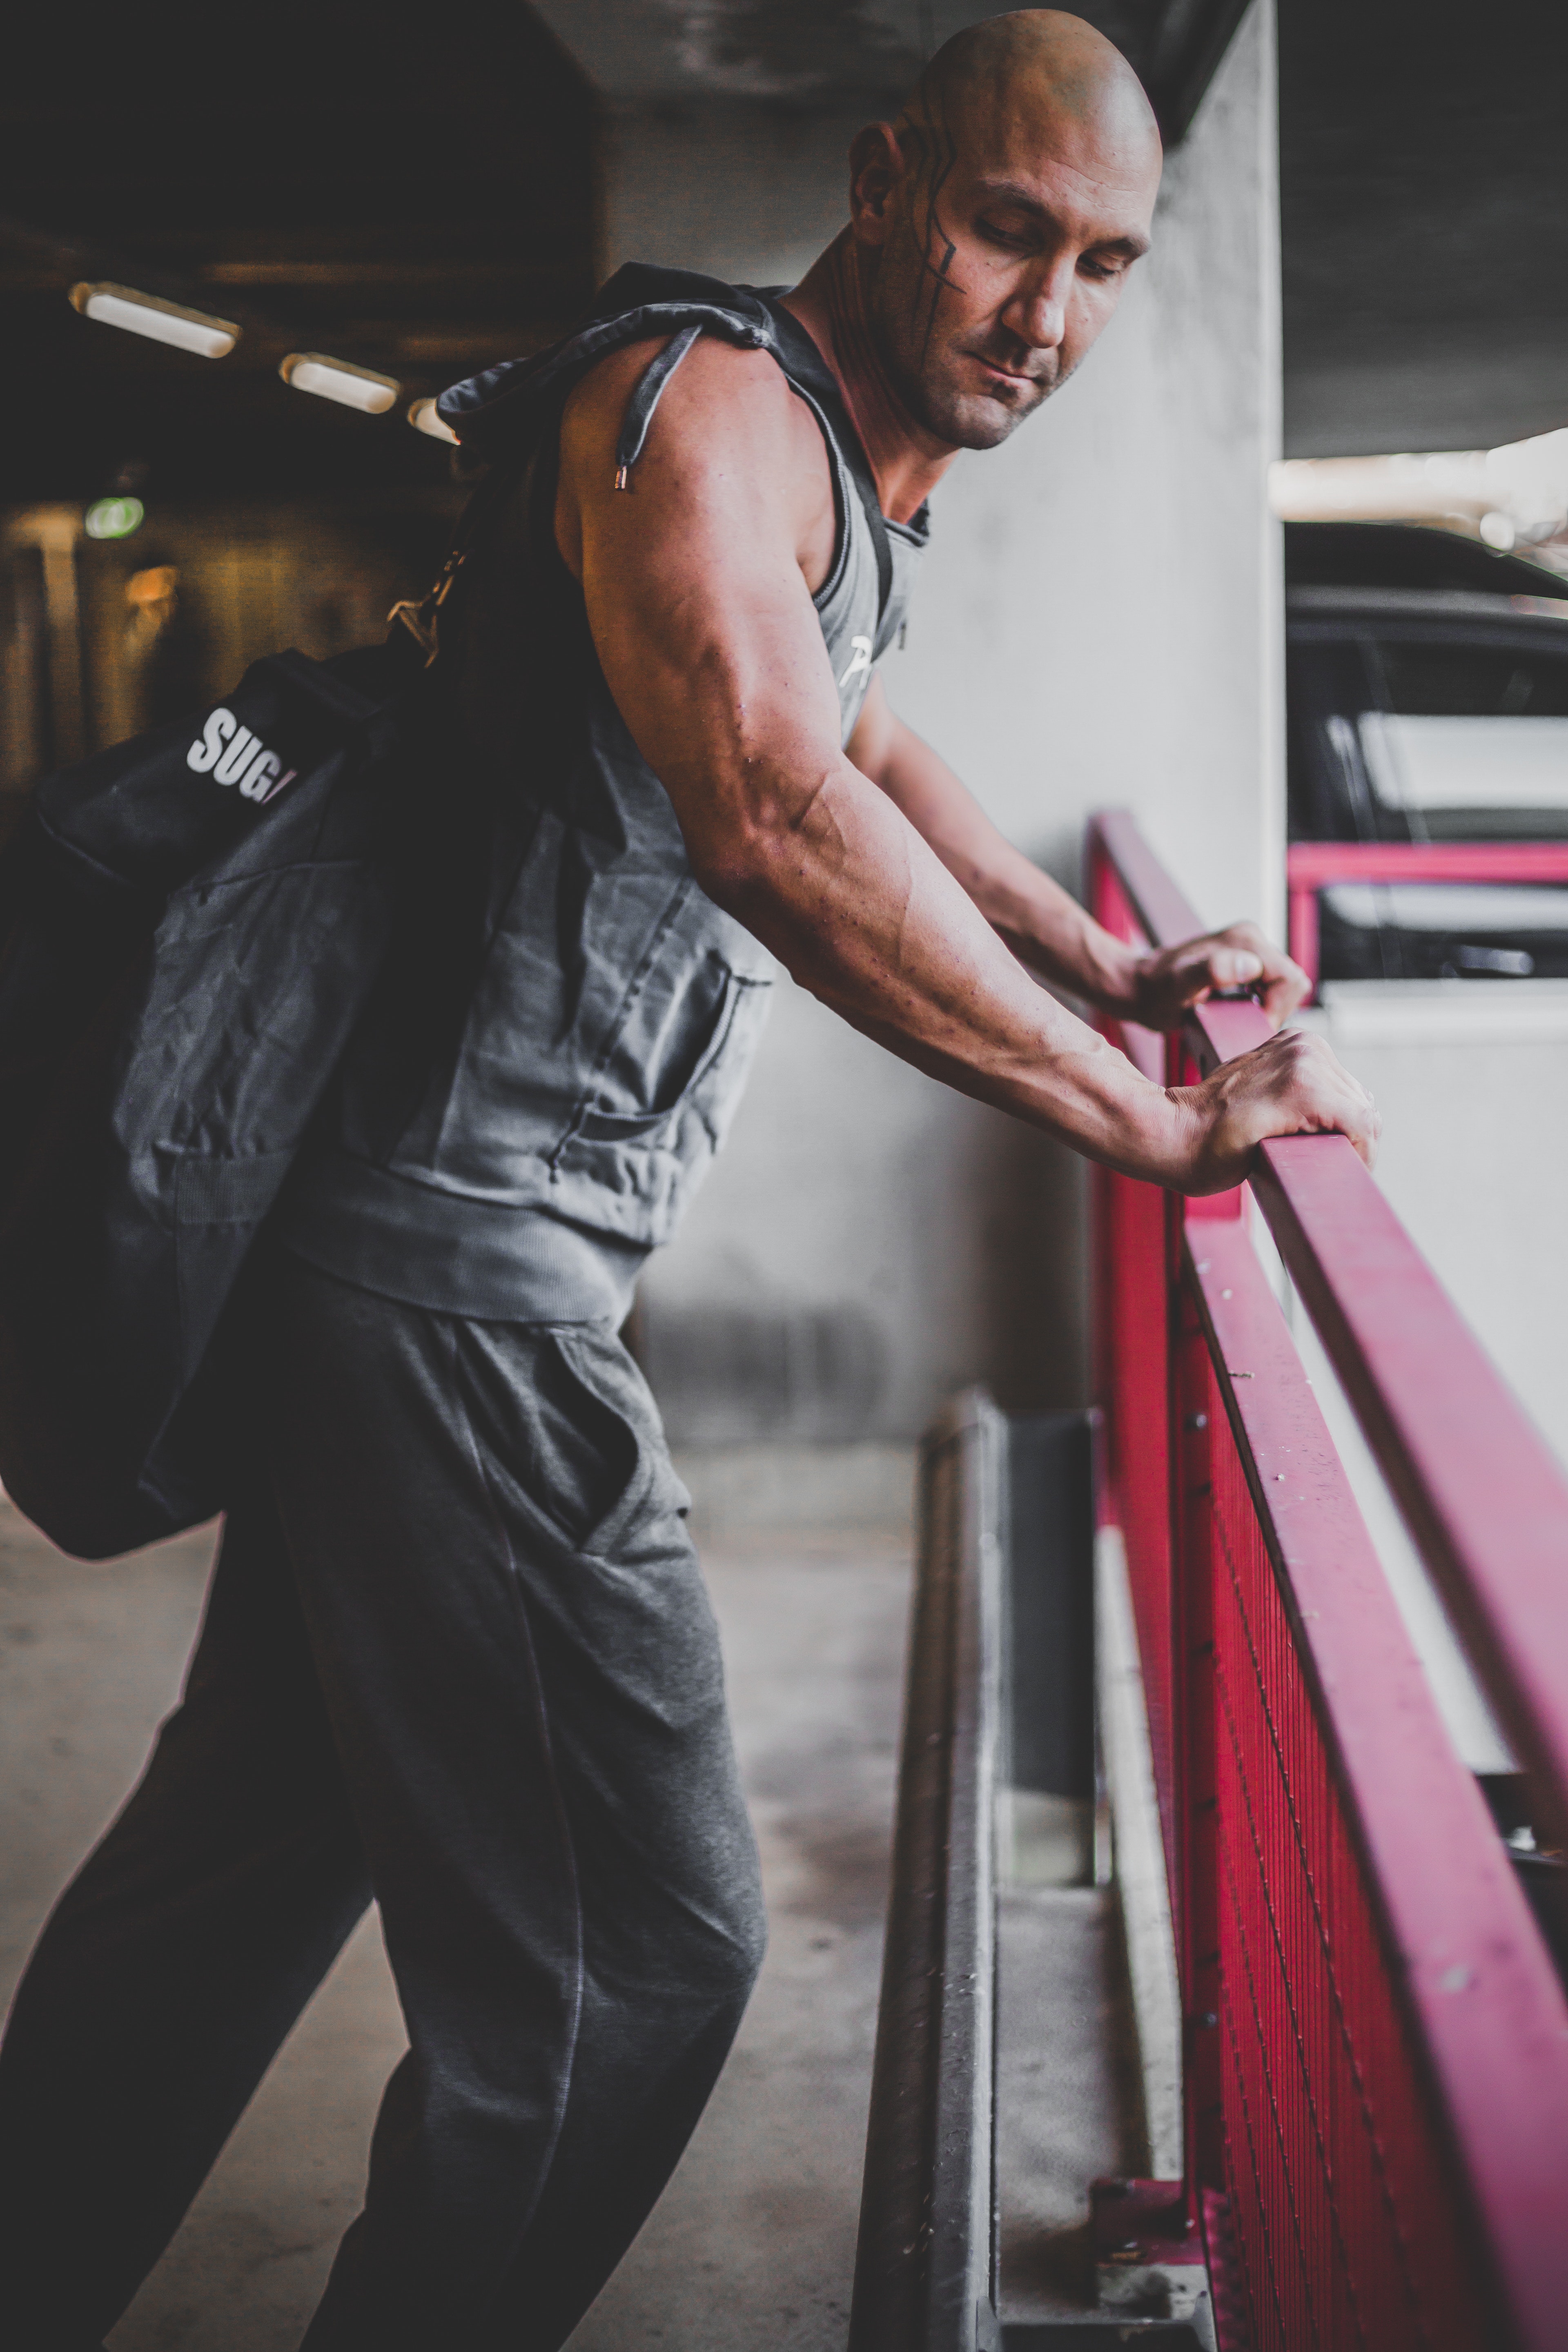
standing, arm, muscle, human body, leg, photography, room, metal